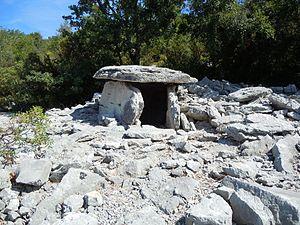
Dolmen de Font Méjanne - Dolmen n° 14 - Saint-Alban-Auriolles- Ardèche - France
Le plateau des Gras ou Grads est la section du plateau situé à l'est des monts d'Ardèche, compris entre les gorges de la Beaume au nord, et les gorges du Chassezac au sud, sur les communes de Berrias-et-Casteljau, Chandolas, Grospierres, Joyeuse, Lablachère, Saint-Alban-Auriolles, Les Assions, Saint-Genest-de-Beauzon dans le département de l'Ardèche.
Saint-Alban-Auriolles est une commune française, située dans le département de l'Ardèche en région administrative Auvergne-Rhône-Alpes.